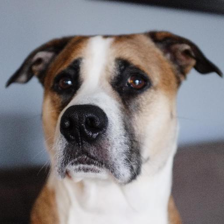
Label: animals